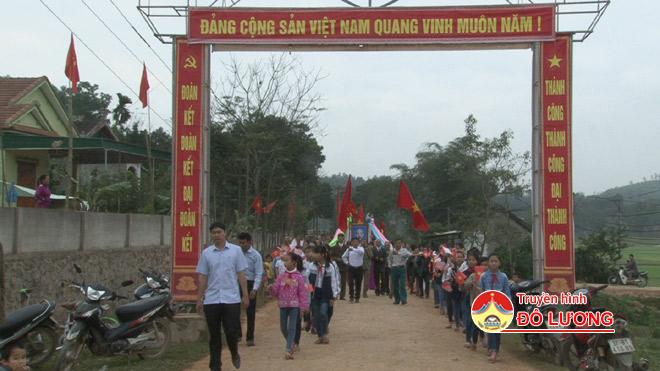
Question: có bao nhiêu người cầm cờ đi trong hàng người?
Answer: có hai người cầm cờ